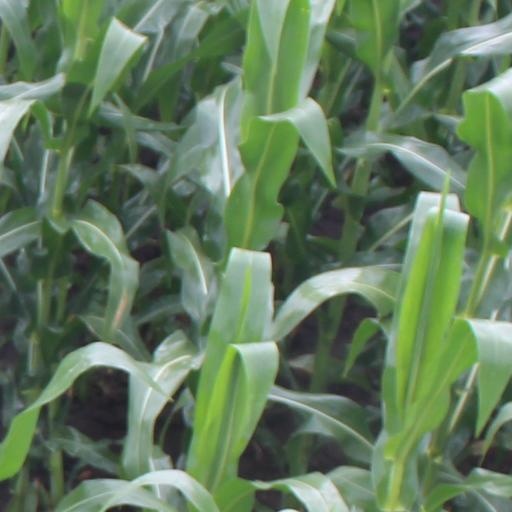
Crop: maize; corn